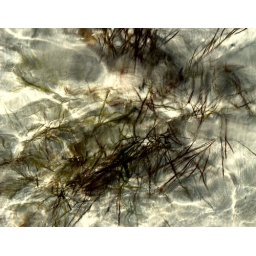
sea weed in water on beach muckross kilcar co donegal 11/7/10